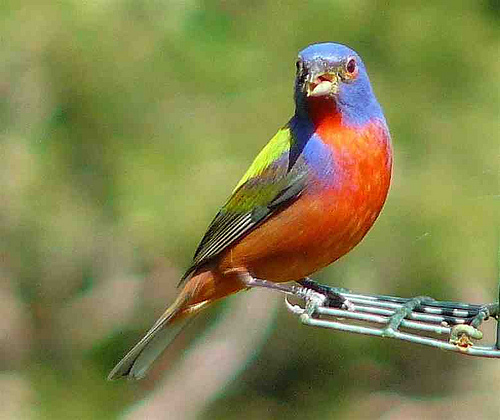
this is a colorful bird with patches of red, green, gray and blue.
a small bird with a bright orange belly, blue throat and face, and lime wings.
a very colorful bird of orange, yellow, blue, green and white that has a solid blue head, an orange chest and belly and multicolored wings.
this vibrant bird features red on its belly, blue on its head, and yellow on its back.
the bird is colorful with blue crown and nape, reddish rown belly and abdomen, dark brown tarsus and black feet
this bird has wings that are yellow and black and has an orange belly and blue head
this colorful bird has a blue crown, eye patch. red throat, chest and belly, blue coverts, green back, green primaries.
this is a unique colord bird with blue, red, orange, yellow and green colorsa rainbow colored bird with a wide multitude of colors ranging from blue on its head to red on its breast.
this bird has wings that are black and green and has a red belly and a blue head
Species: Painted Bunting